Maha Chor

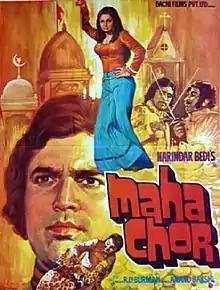

(translated as ""high thief"") is a 1976 Bollywood action comedy film directed by Narendra Bedi, starring Rajesh Khanna in the lead role, paired opposite Neetu Singh for the very first time. The film had music by R.D. Burman and the lyricist whom Rajesh Khanna preferred for his films; Anand Bakshi.